Zoombezi Bay

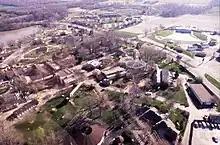
Aerial view of Columbus Zoo and Wyandot Lake Amusement Park, c. 1987

Wyandot Lake originally began as a Columbus trolley park named Olentangy Park in 1896. The park closed in 1937 to make room for an apartment complex and many rides were moved north to Zoo Park, owned by previous owners, Leo and Elmer Haenlein, located across from the Columbus Zoo in Powell. In 1956, Leo Haenlein died and the park was acquired by Floyd Gooding, a carnival operator. Gooding made many changes at the park, including dismantling the oldest Traver Circle Swing and adding the Jet Flyer, the Zoo Park's first roller coaster (later known as the Sea Dragon). Following Goodings's death in the 1970s, ownership was transferred to the City of Columbus, which leased the property to Ohio-based Funtime, Inc. in 1983. Construction soon began on Wyandot Lake Adventure Park, which officially opened on May 24, 1984. Funtime Inc. was then acquired by Premier Parks in 1995. Premier Parks, originally an Oklahoma-based real estate company named TierCo, ventured into the entertainment industry when it purchased the Frontier City theme park in 1983. It later acquired Six Flags in 1999, and changed its name to Six Flags Inc.